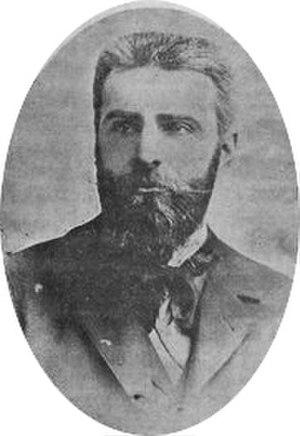
Ahmed Rıza Bey, né en 1859 et mort le 26 février 1930, était un célèbre militant, scientifique, maître à penser du mouvement Jeunes-Turcs et homme d'État pendant la seconde ère constitutionnelle de l'Empire ottoman.